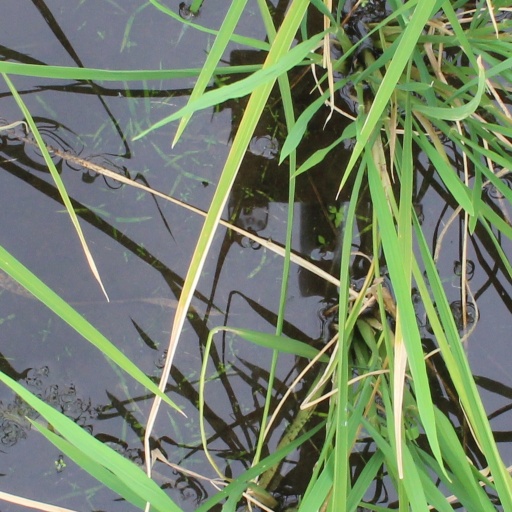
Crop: rice